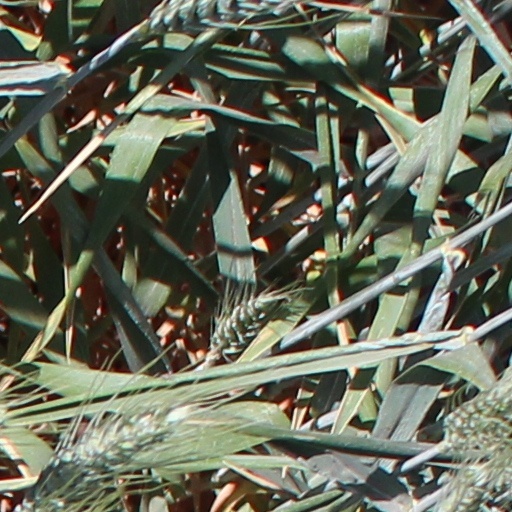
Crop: wheat